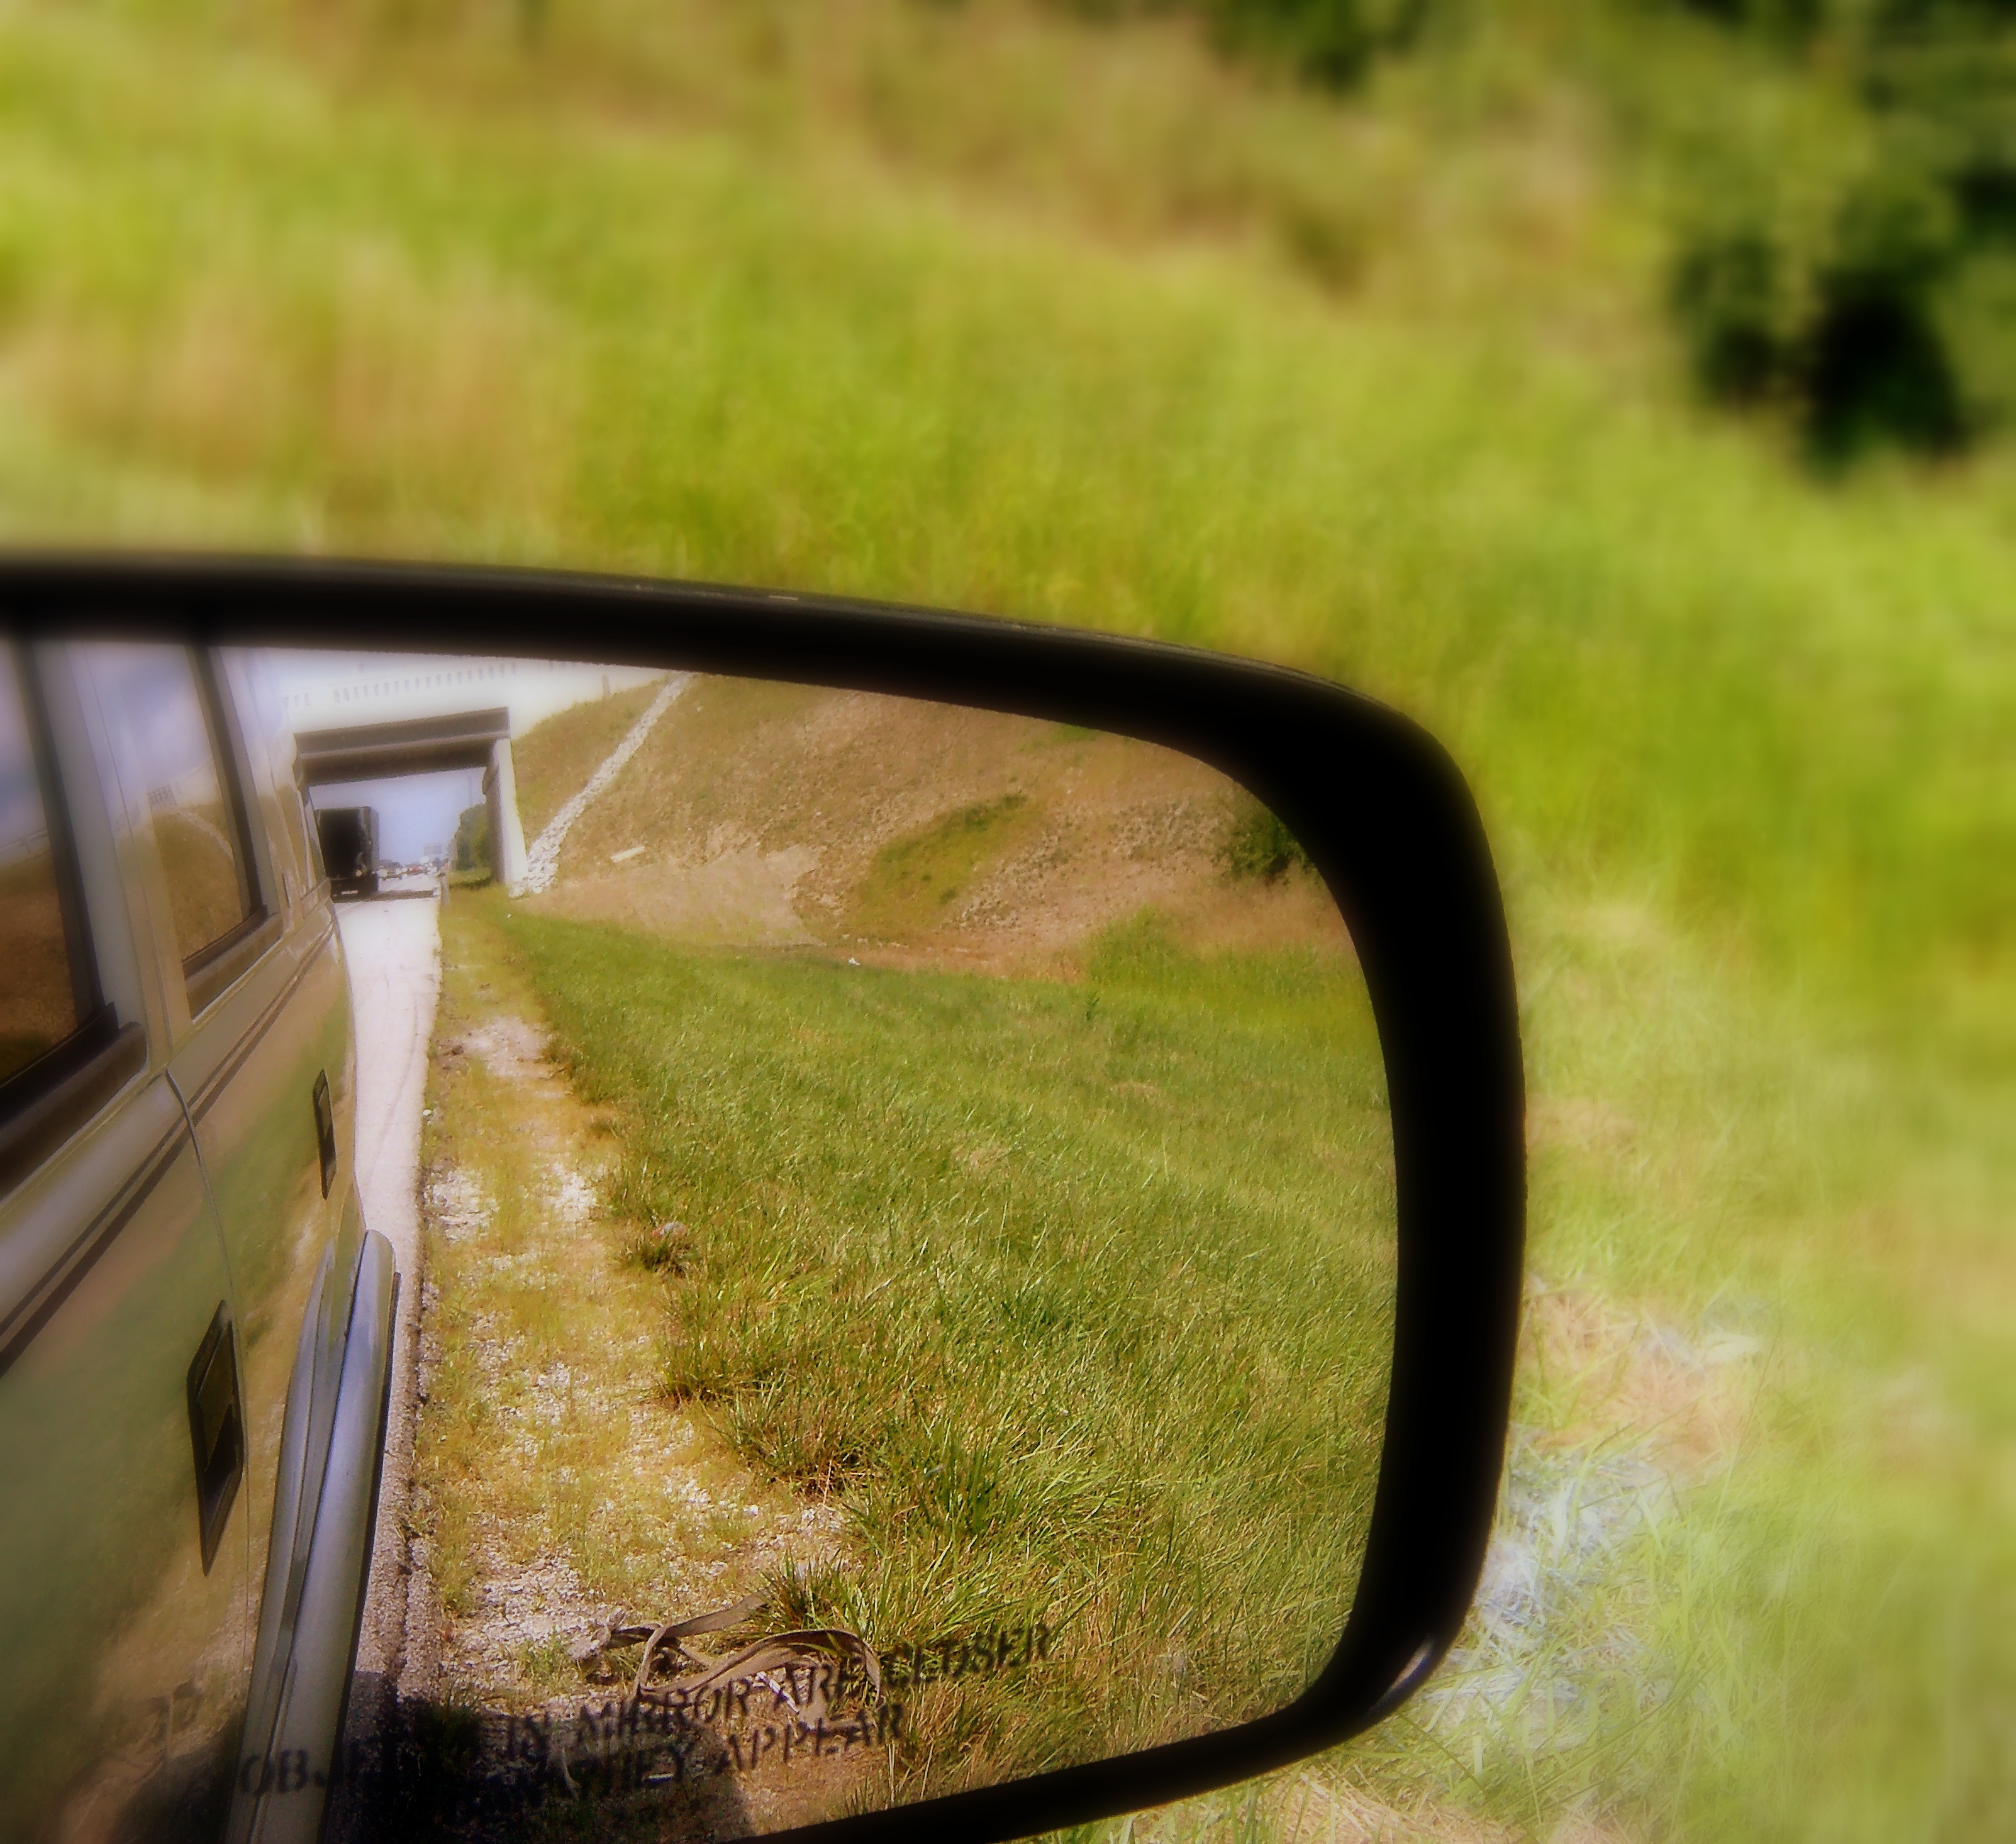
grass, road, traffic, photography, leaf, driving, green, reflection, vehicle, rear view mirror, roadside, sunglasses, mirror, vehicles, rear mirror, rearview mirror, automotive exterior, driving mirror